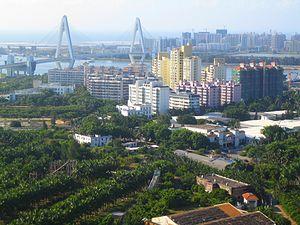
Haikou est la capitale de la province insulaire chinoise de Hainan.